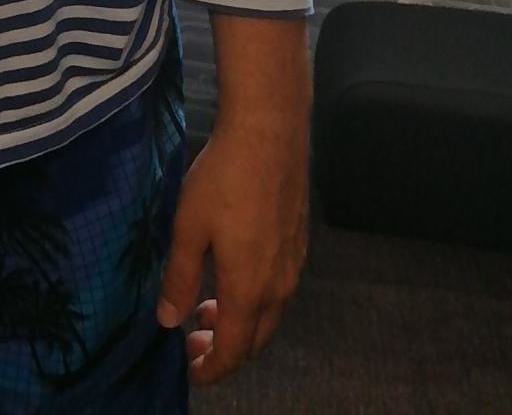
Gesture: no_gesture